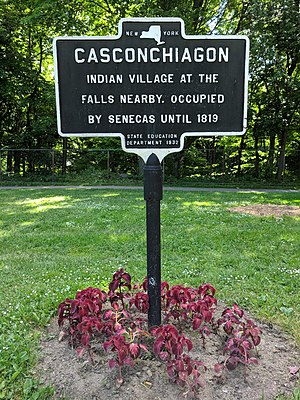
Seneca (stamme)
Skilt til minde om en tidligere seneca-landsby
Seneca er en irokesisk stamme med hjemsted i det nordøstlige USA, fortrinsvis i New York. Seneca var ydermere en af seks irokesiske stammer, det tilsammen udgjorde irokeserføderationen, der blev skabt i 1142.